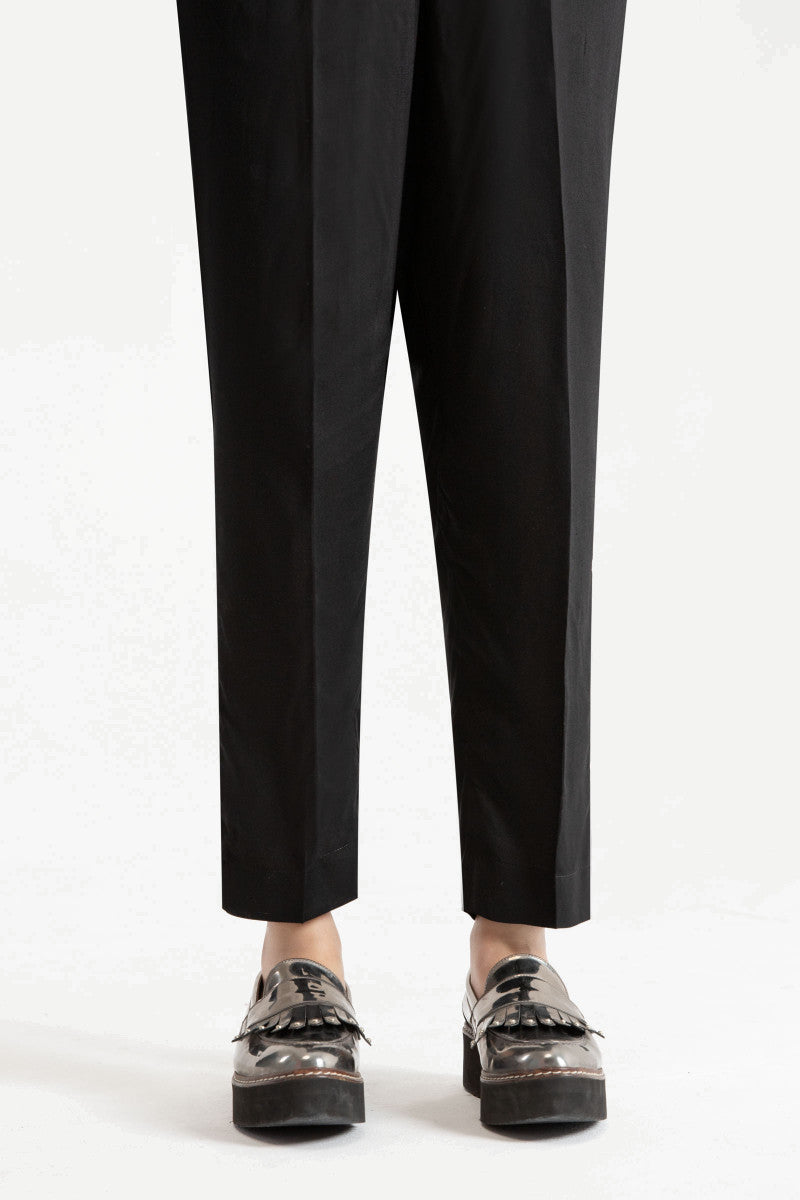
black slim fit pants